Anusandhan (2021 film)

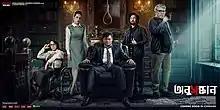
Official poster

Anusandhan is a 2021 Indian Bengali-language psychological thriller film directed by Kamaleshwar Mukherjee produced by Big Screen Productions. Starring Saswata Chatterjee, Churni Ganguly and Joydeep Mukherjee, the film is an adaptation of a play directed by Kamaleswar himself. The movie is an adaptation of the 1956 novel "A Dangerous Game" by Friedrich Dürrenmatt which has earlier been adapted in Marathi as "Shantata! Court Chalu Aahe" (1971), in Kannada as "Male Nilluvavarege" (2015) and in Hindi as "Chehre" (2021). The film was released theatrically on 3 December 2021.